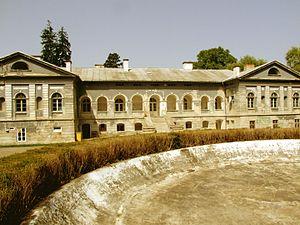
Gyulay est le patronyme de deux différentes familles issues de la noblesse hongroise :